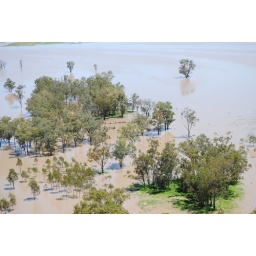
The original yards for the property were built down on the river flats and the tops can be seen in the trees